LeFlore County Courthouse

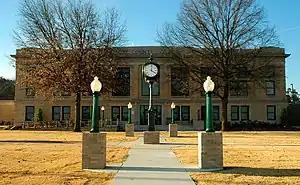

The LeFlore County Courthouse, on Courthouse Square in Poteau in Le Flore County, Oklahoma, was built in 1926. It was listed on the National Register of Historic Places in 1984.